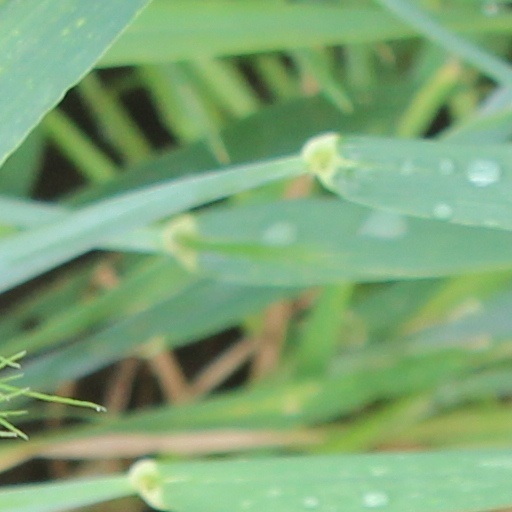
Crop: wheat